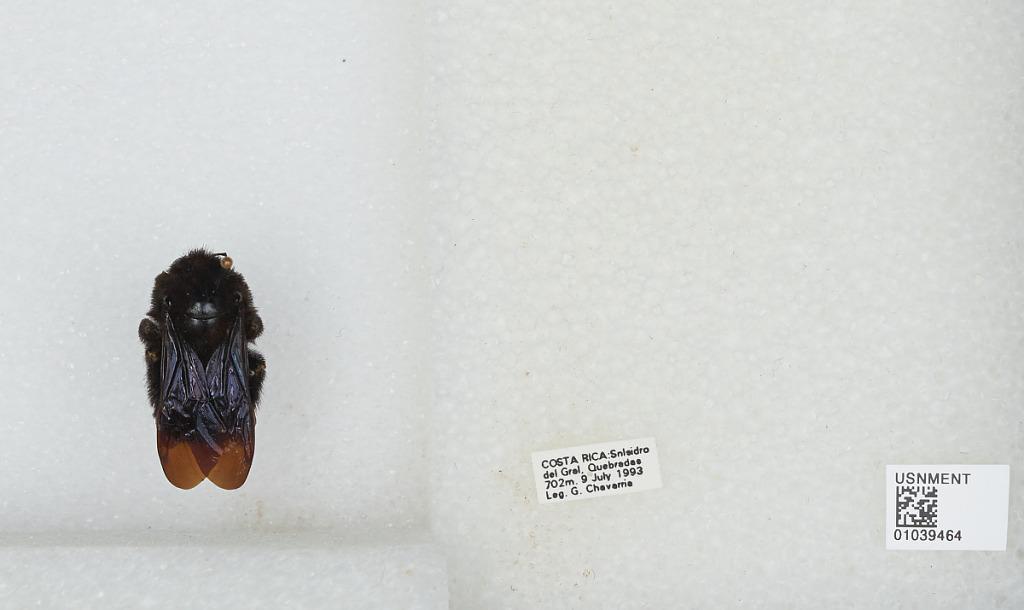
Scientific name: Bombus (Megabombus) pullatus Franklin
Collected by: G. Chavarria
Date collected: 1993-7-9
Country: Costa Rica
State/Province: San Josè
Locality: Quebradas, San Isidro del General